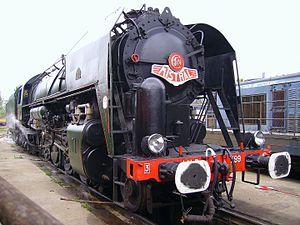
La 141 R 1199 au dépôt de Villeneuve-St-Georges le 05/05/2007.
La 141 R 1199 est une locomotive à vapeur préservée de la série 141 R, appartenant à la SNCF. Elle est classée au titre objet des monuments historiques depuis 1984.
Ce tableau présente la liste de tous les monuments historiques classés ou inscrits dans la ville du Mans, Sarthe, en France.
Un monument historique est, en France, un meuble ou un immeuble recevant par une décision administrative un statut juridique et un label destinés à le protéger, du fait de son intérêt historique, artistique ou architectural.